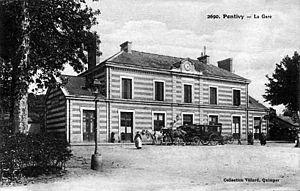
La gare de Pontivy vers 1900.
La gare de Pontivy est une gare ferroviaire française de la ligne d'Auray à Pontivy, située à l'est du centre-ville de Pontivy, dans le département du Morbihan, en région Bretagne.